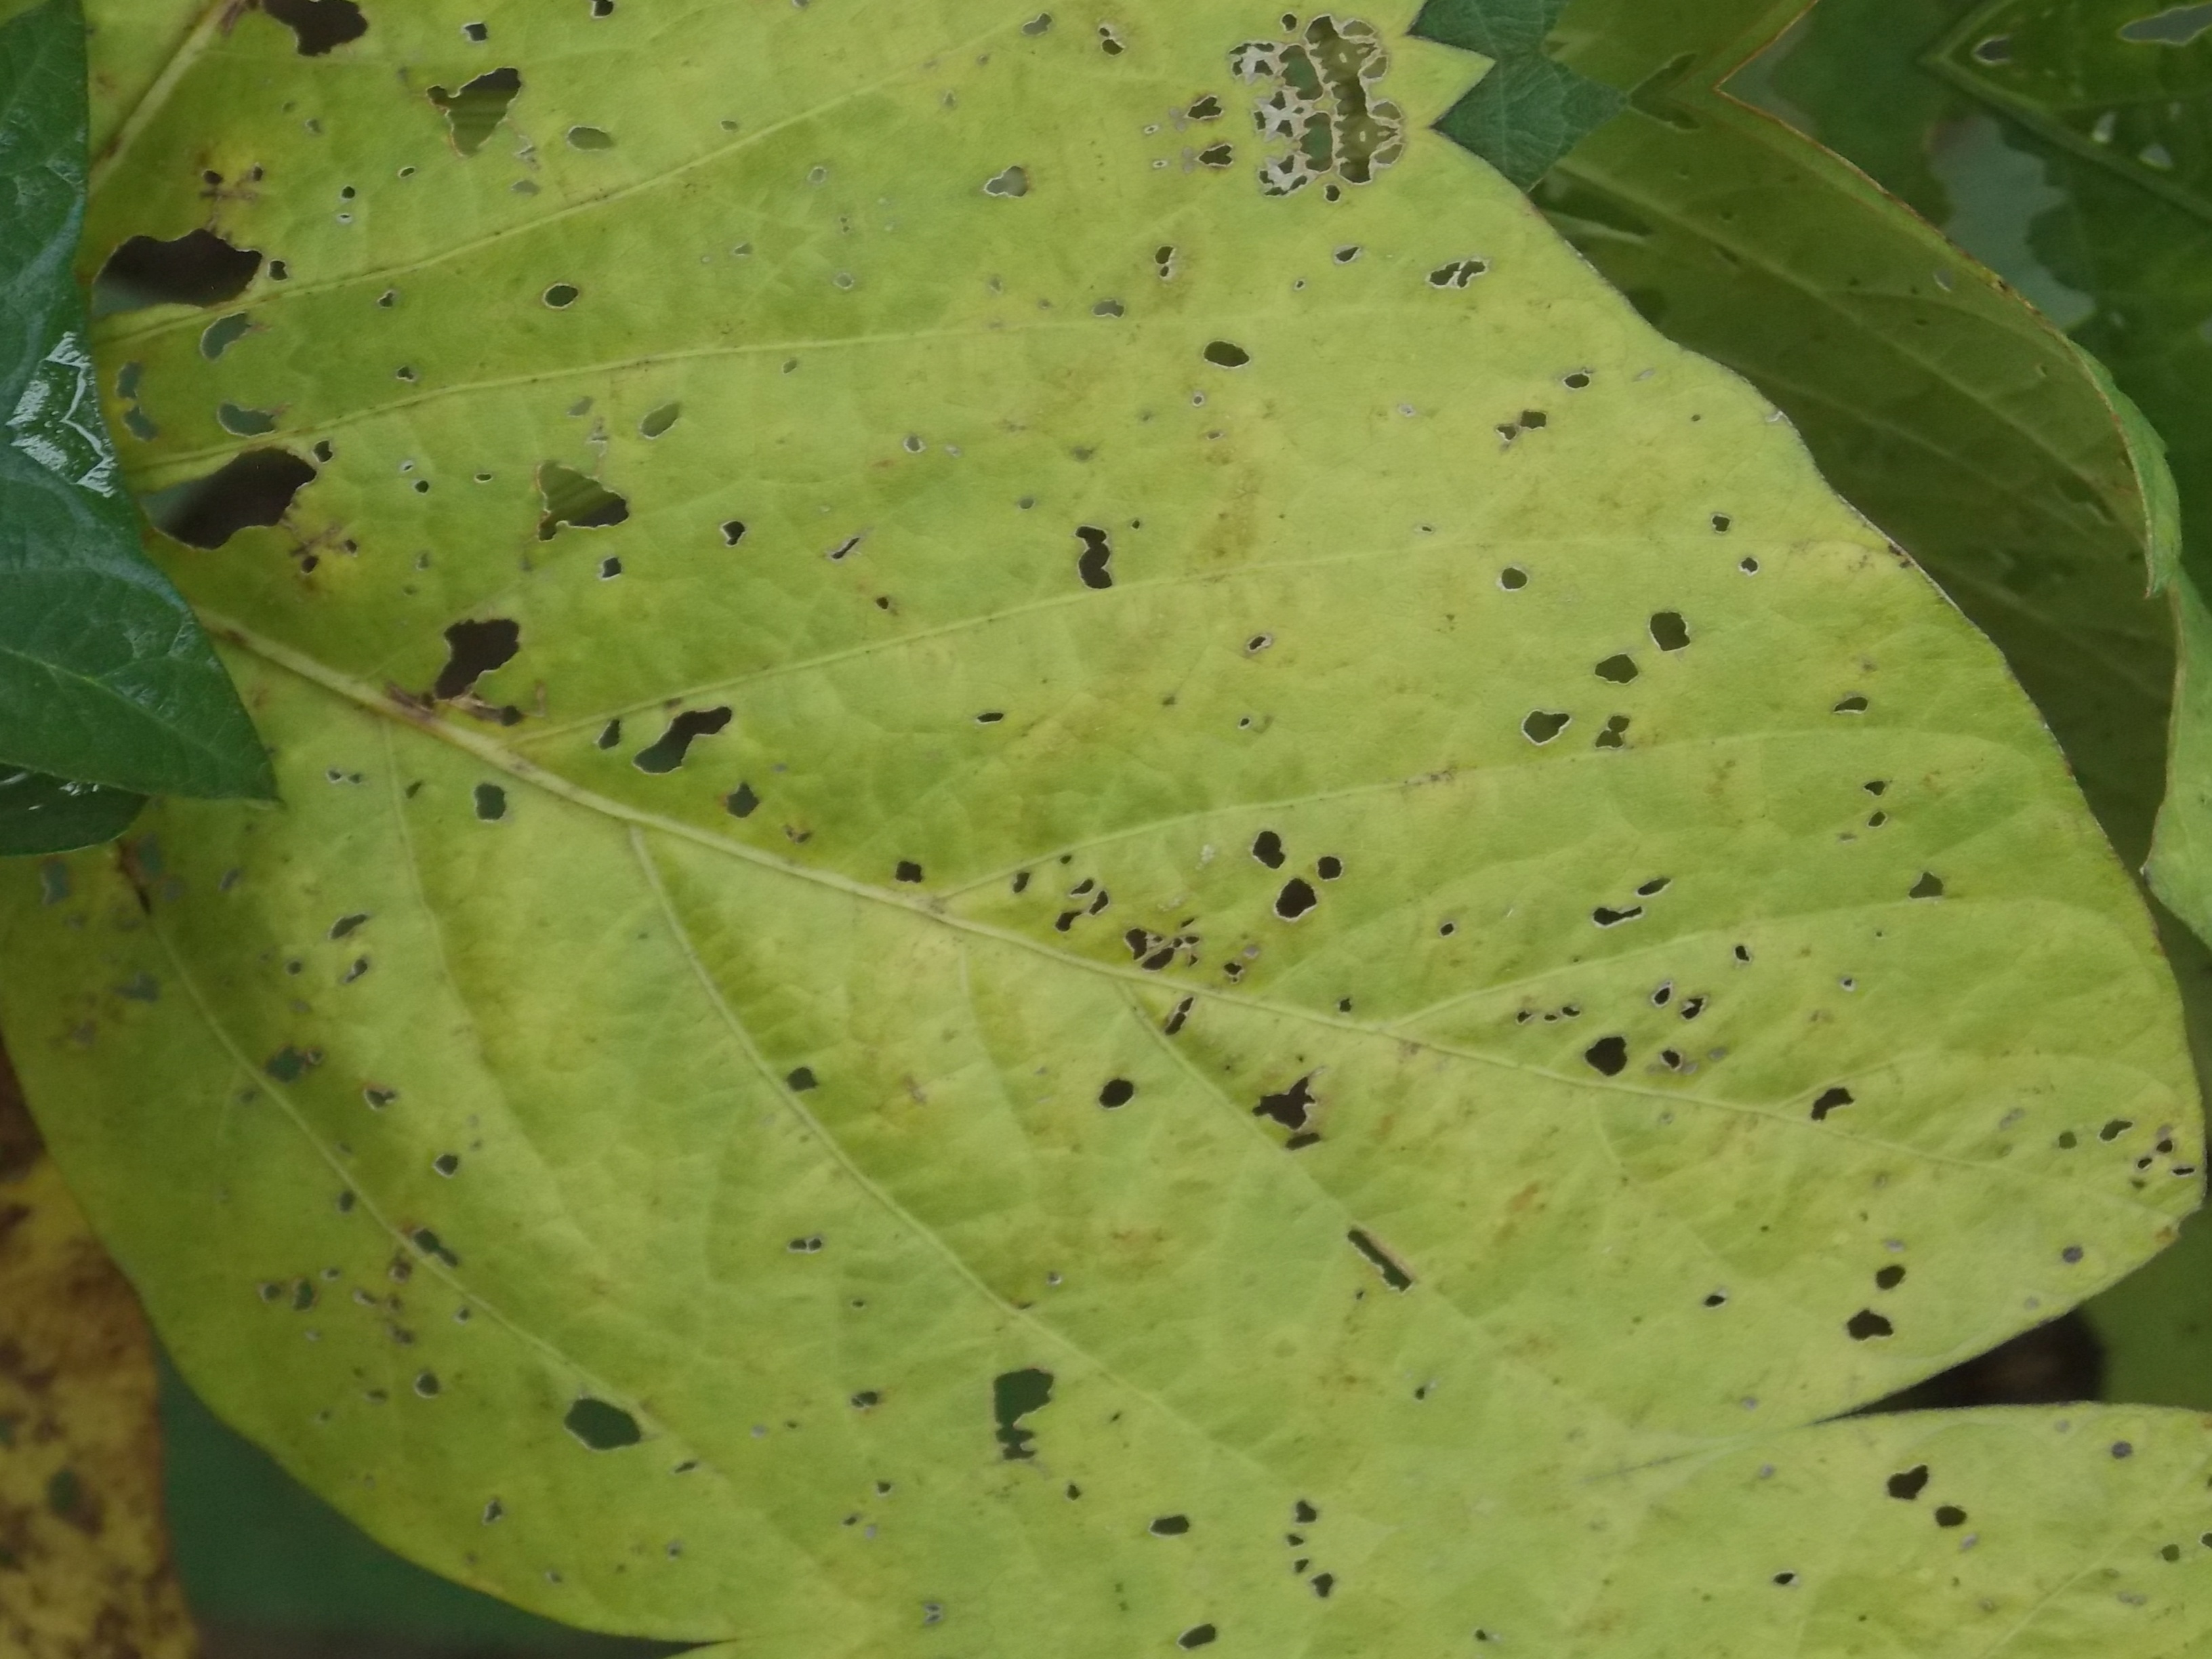
Label: Disease